Silent Hunter (video game)

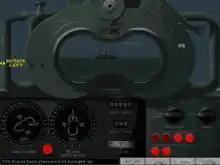
The periscope view and torpedo controls

In career mode, the game begins when war against Japan is declared and continues until August 15, 1945, when the CINCPAC (Commander in Chief, Pacific Fleet) issues the order to cease all offensive operations against Japan. Success against the enemy rewards the player, with medals proportional to the degree of success on a given patrol.